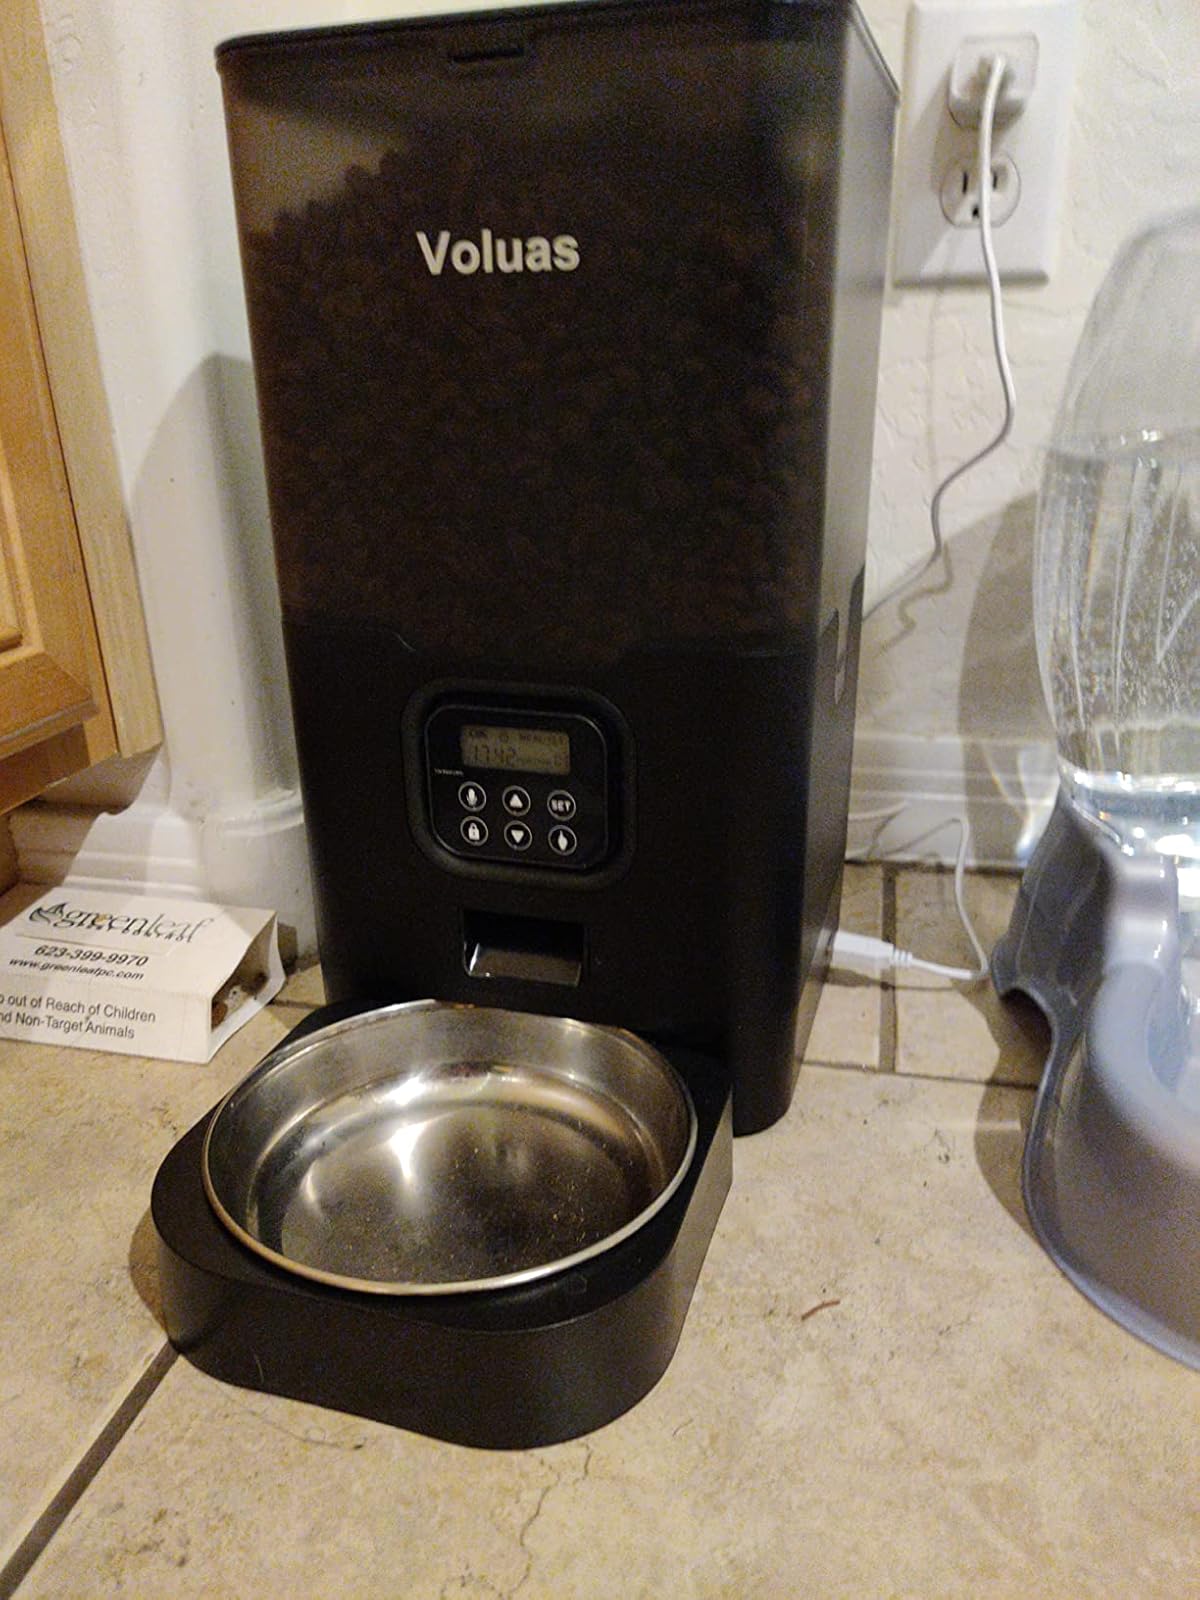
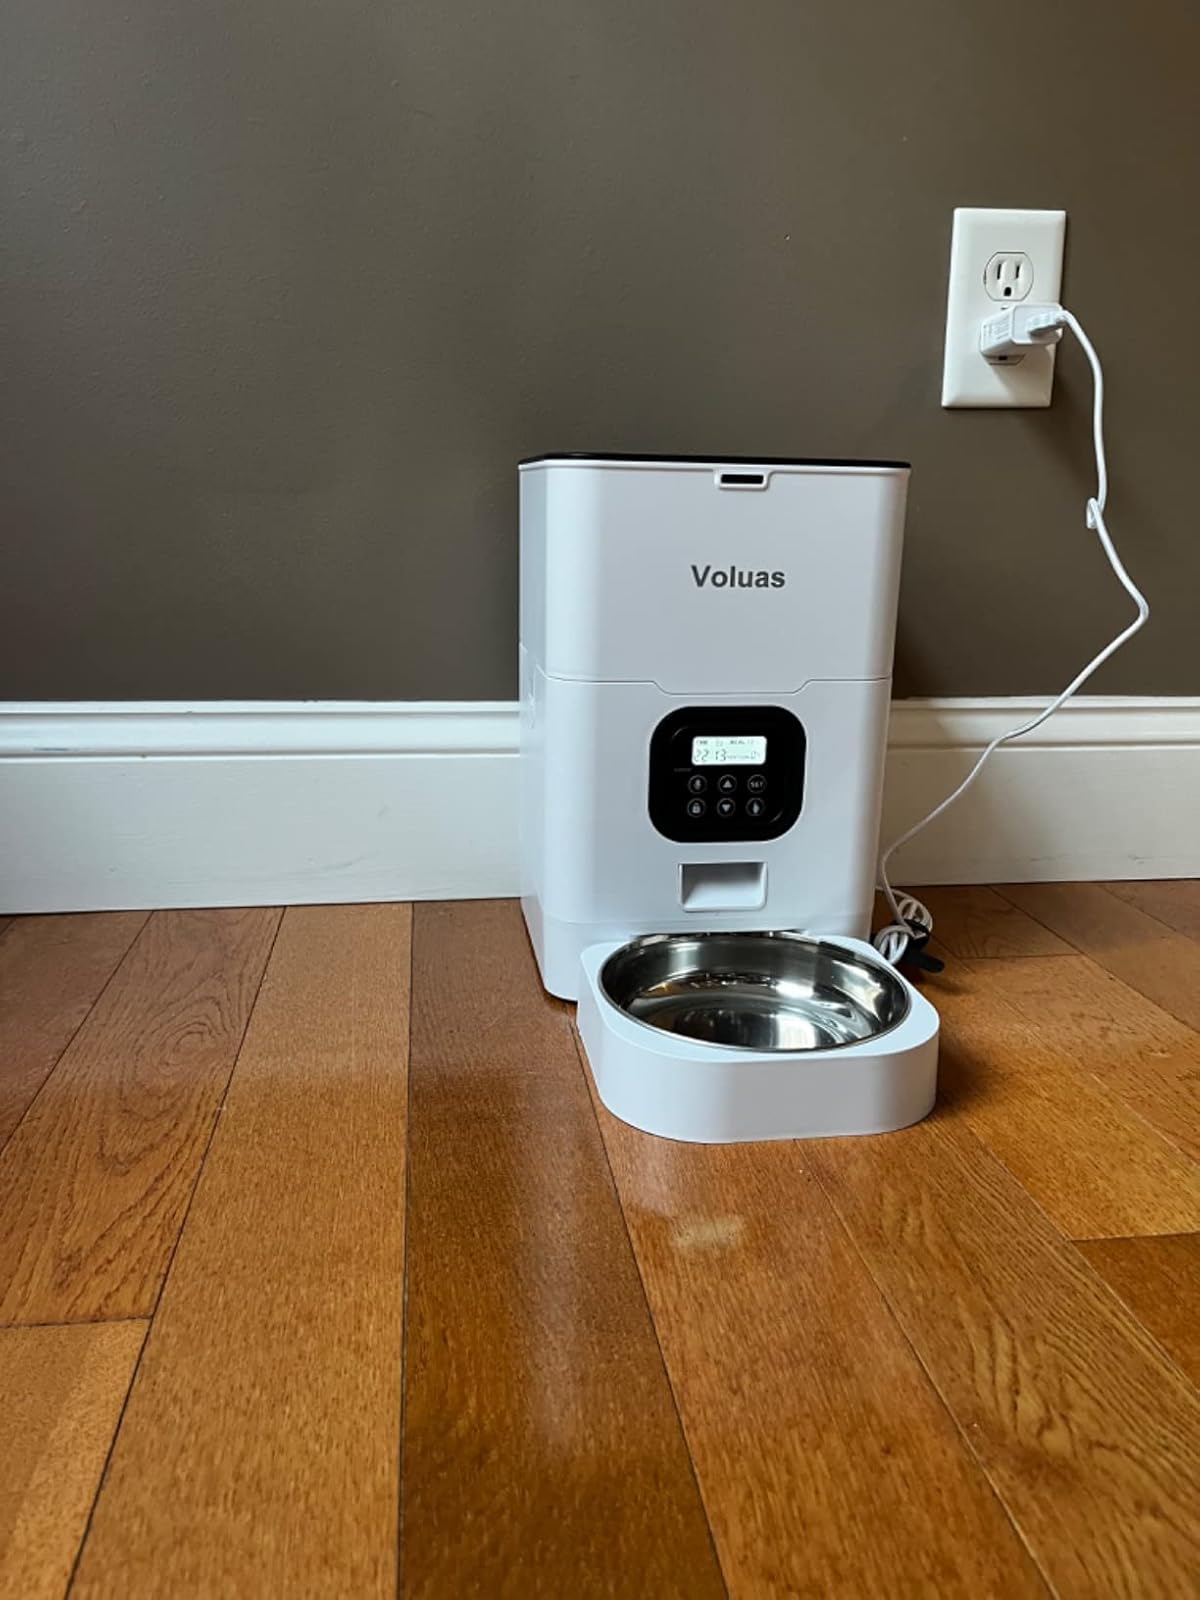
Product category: items_feeder
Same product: no